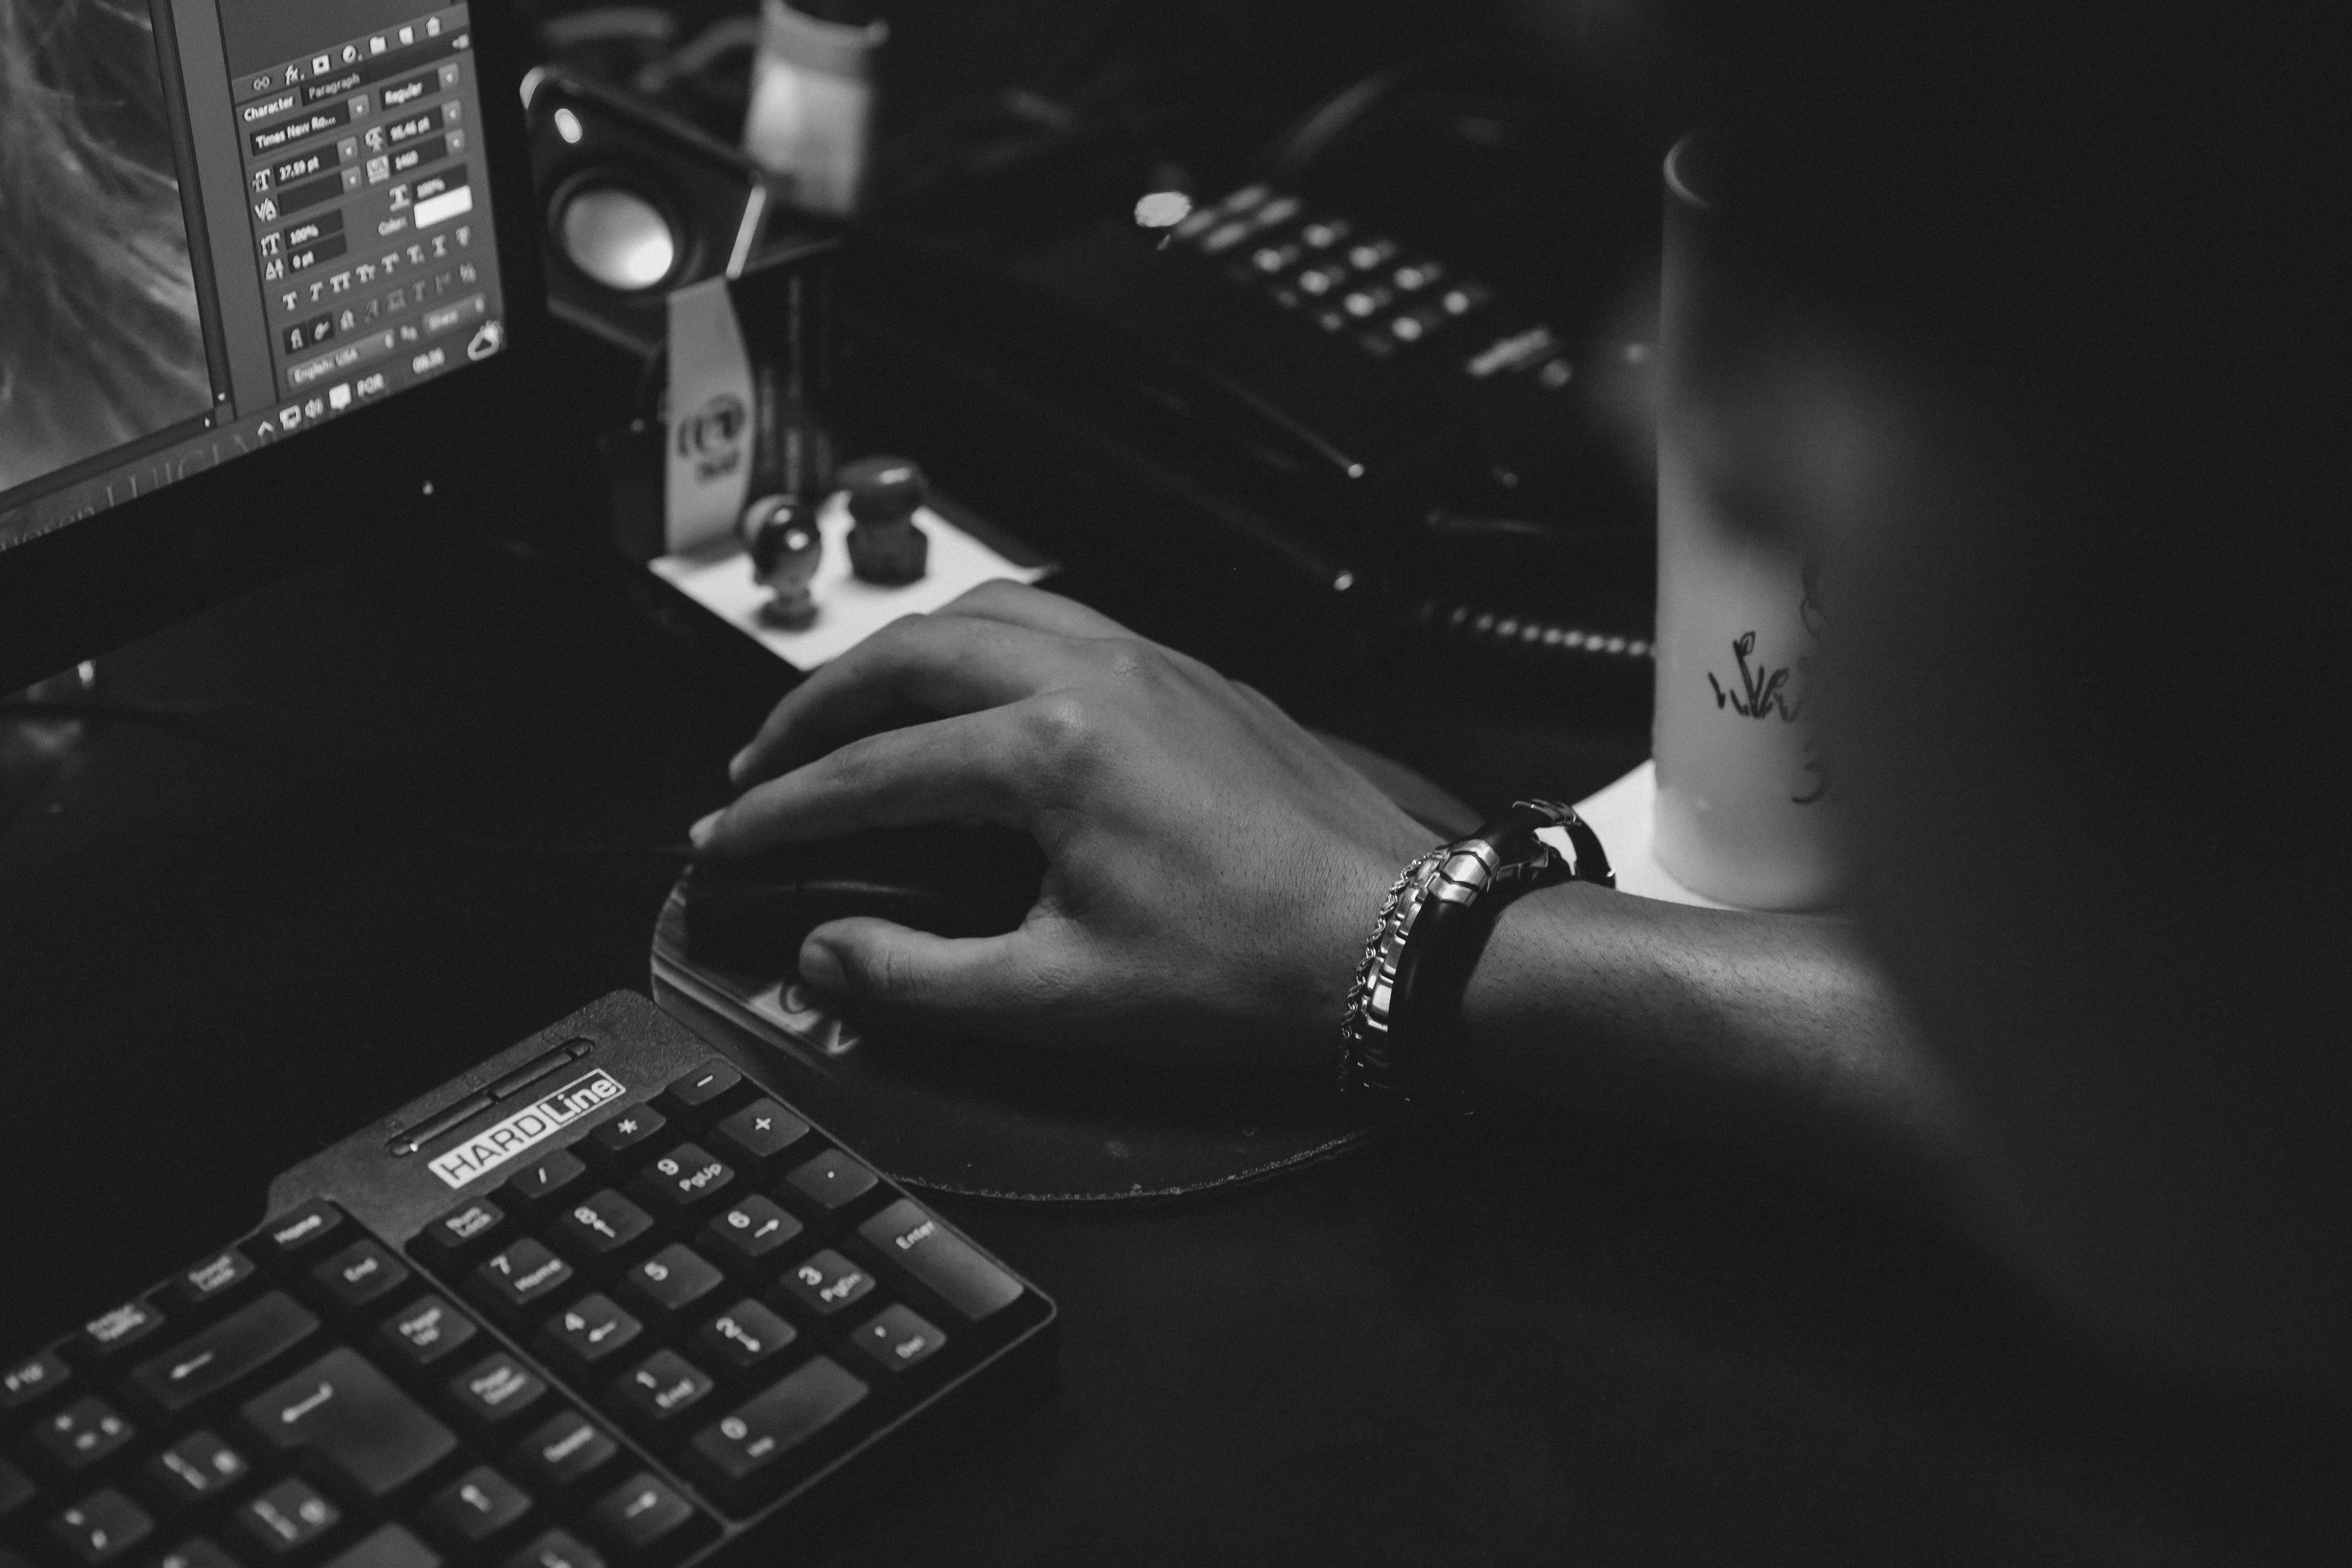
hand, black and white, technology, white, photography, black, monochrome, computer keyboard, monochrome photography